Table Rock, Colorado

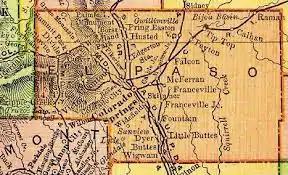
Early El Paso County Colorado map. Table Rock was located northwest of Gwillimville and east of Palmer Lake, in the area of Black Forest.

Table Rock was a settlement in northern El Paso County, Colorado, east of Palmer Lake and Monument. It had a rural post office from 1873 to 1893.